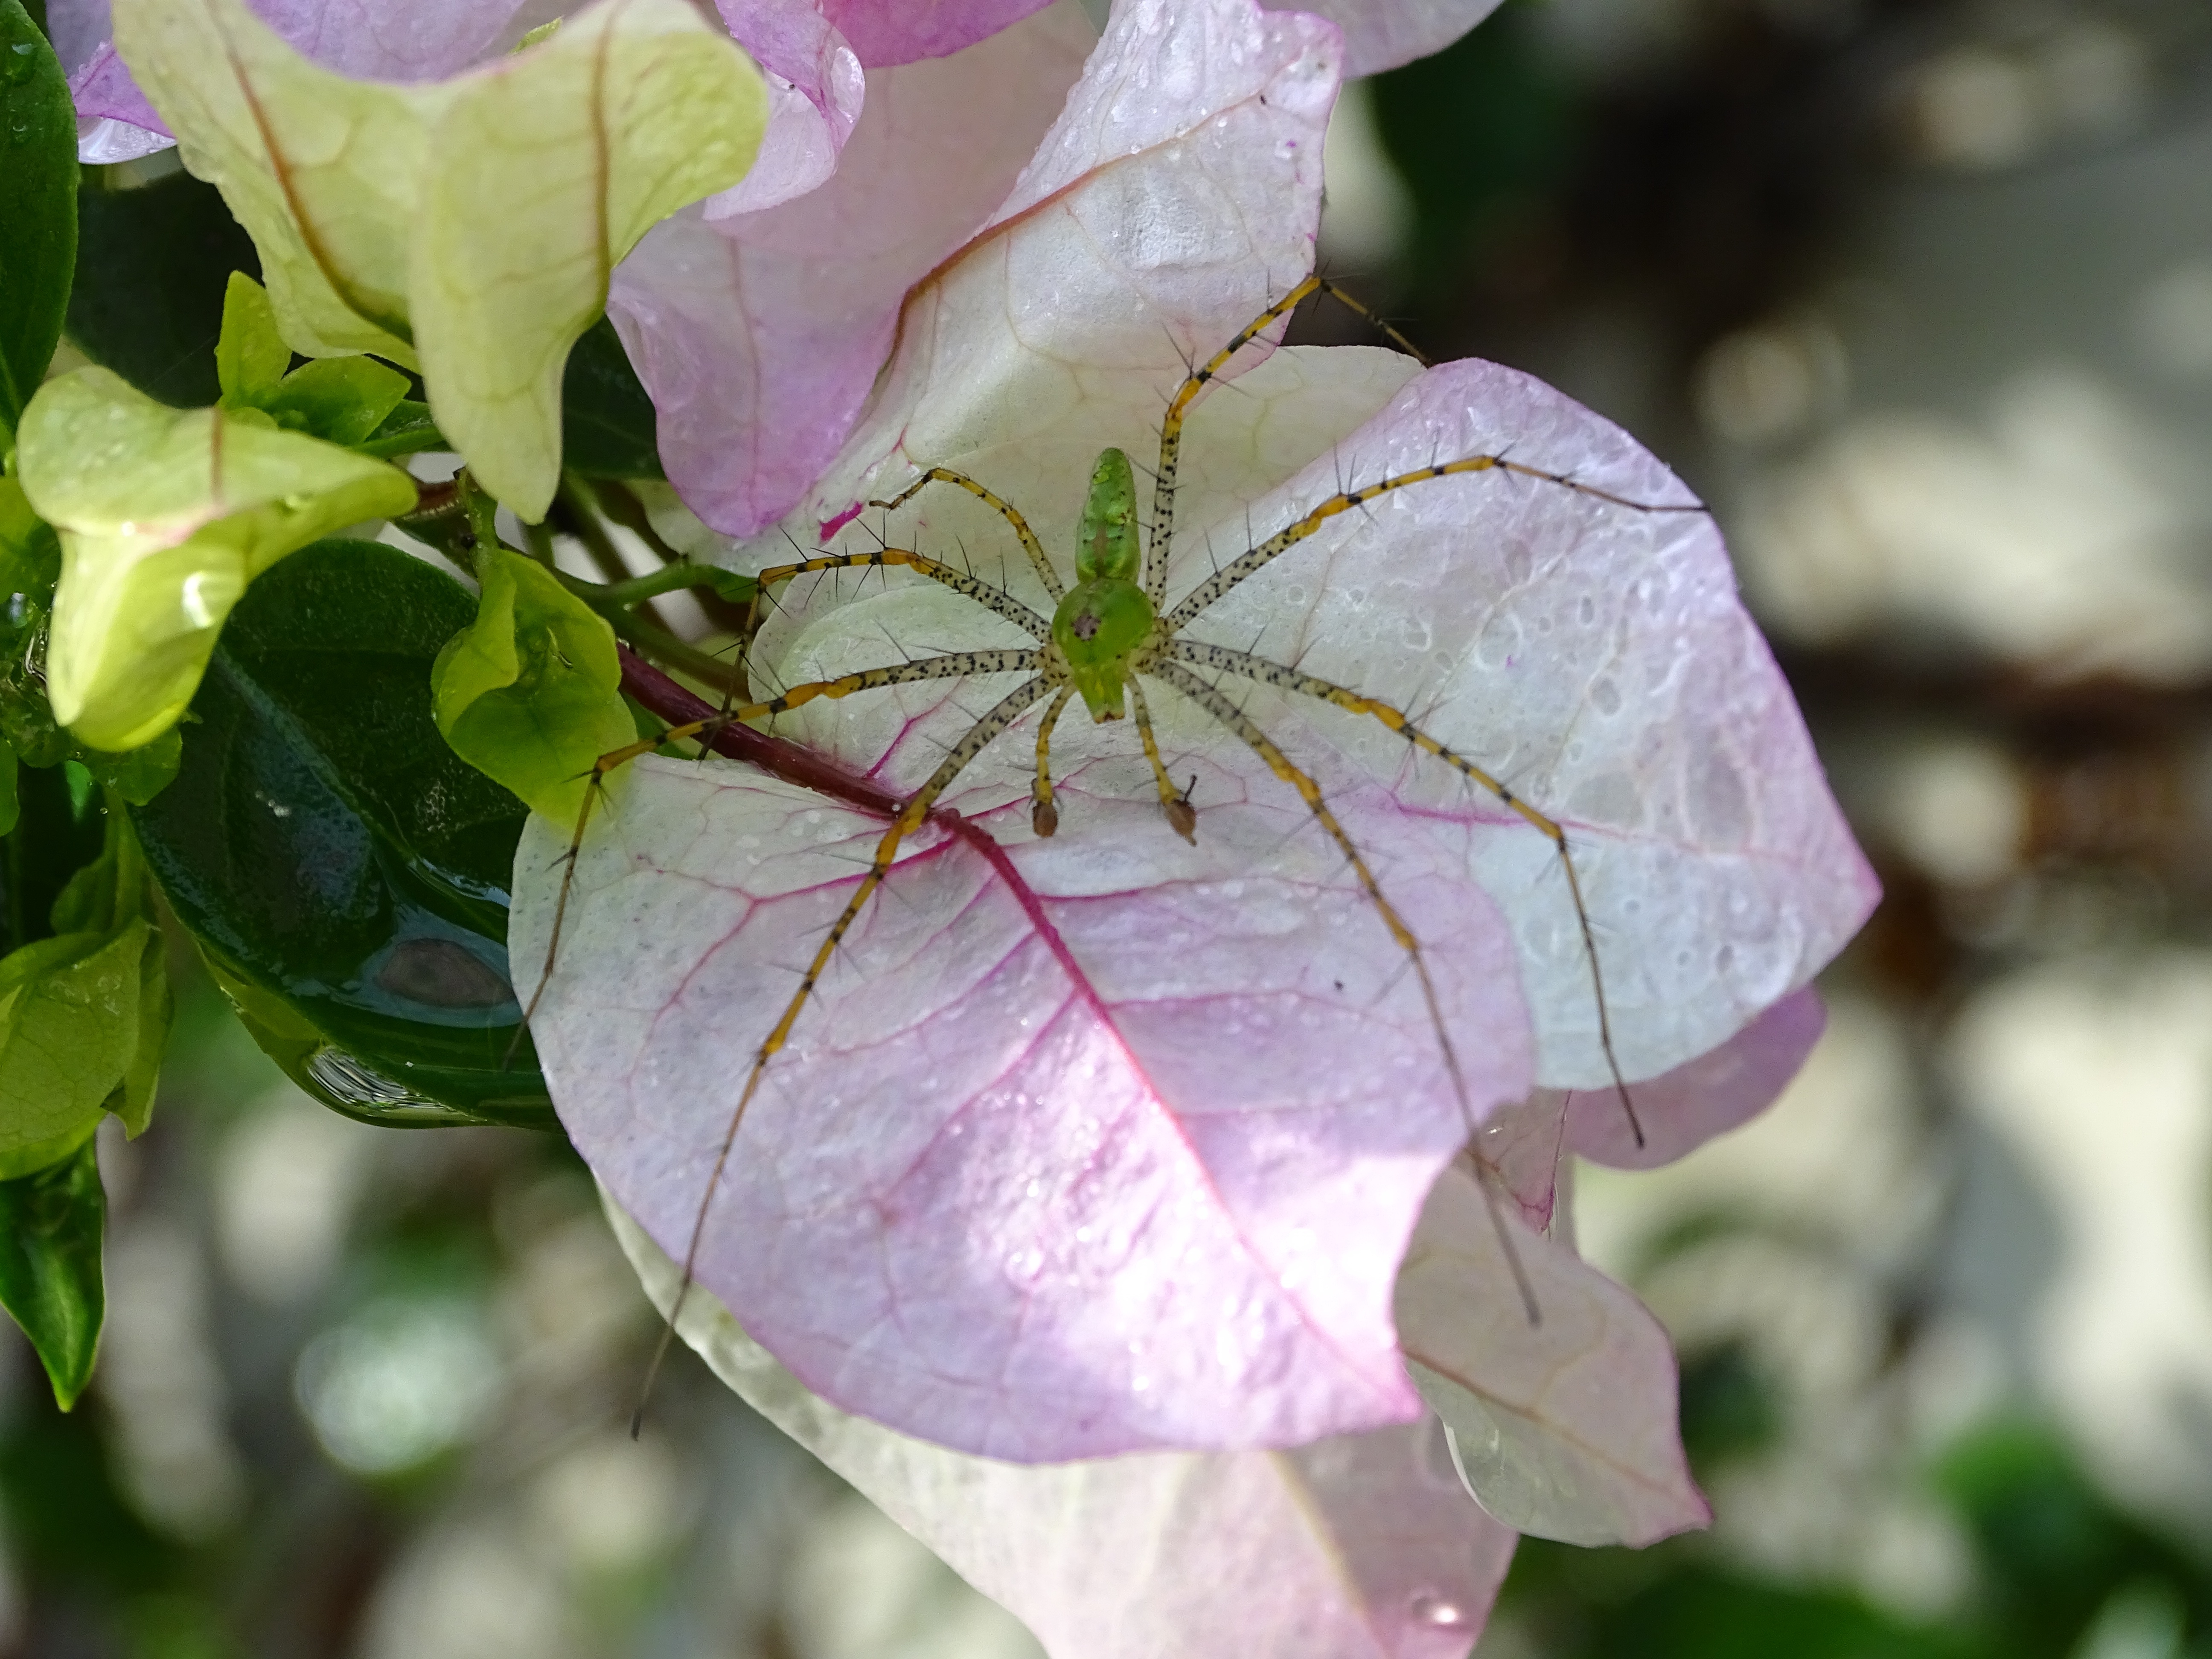
nature, blossom, plant, field, leaf, flower, petal, animal, environment, green, natural, botany, predator, flora, fauna, wildflower, spider, animals, shrub, stalking, arachnid, insects, bugs, ecosystem, macro photography, arthropod, flowering plant, open air, land plant, buganvilia